James Henderson (moderator)

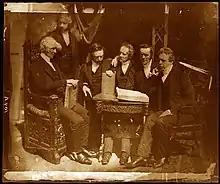
Glasgow Free Churchmen - of the six, two have not been identified. Robert James Brown, James Henderson, Rev John Forbes, Rev John Smith

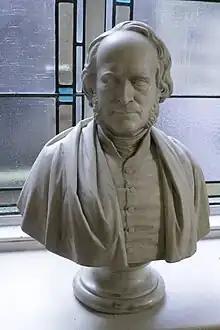
Marble bust of Rev Dr James Henderson in Stockbridge Parish Church

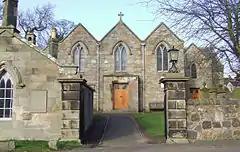
Ratho kirk

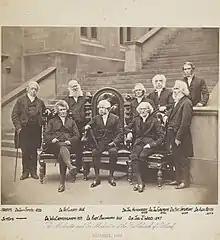
The Moderator and Ex Moderators of the Free Church of Scotland, Assembly; 1860. Pictured, from left to right, are (standing) Dr Smyth, Dr Clason, Dr Henderson, Dr Grierson, Dr N. Paterson and Dr Beith (behind); (seated) Dr Cunningham, Dr Buchanan and Dr Julius Wood.

Henderson was born in Kelso on 4 February 1797 and was educated at Kelso Grammar School. He studied divinity at the University of Edinburgh. Then he studied under George Lawson at Selkirk Divinity Hall. After examination he was licensed by Presbytery of Selkirk.